Honorine Hermelin

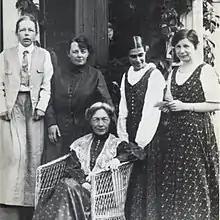
1920s feminists Left to right: Elisabeth Tamm, Ada Nilsson, Kerstin Hesselgren sitting, Honorine Hermelin and Elin Wägner

She qualified as a teacher and taught for over ten years before coming to notice as the headteacher of the Fogelstad Group's school for women. Under her leadership Kvinnliga medborgarskolan vid Fogelstad was known as "Lilla Ulfåsa". It was founded in 1925 and it continued under her leadership until 1954. This led to her coming the first woman to chair a school board in 1932.